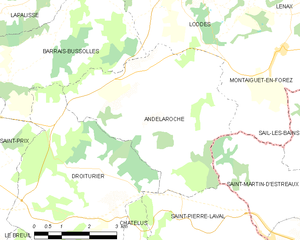
Carte des communes françaises: Andelaroche